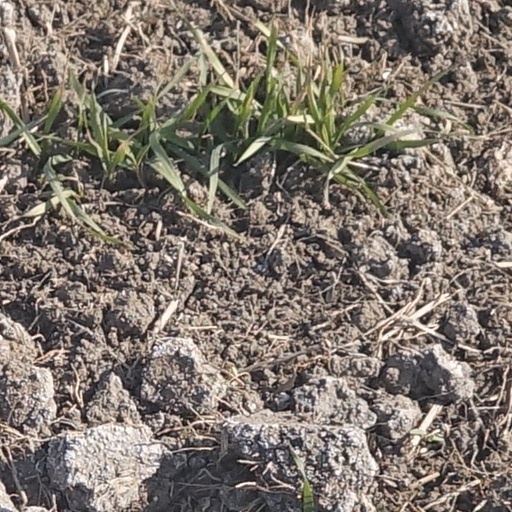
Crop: wheat